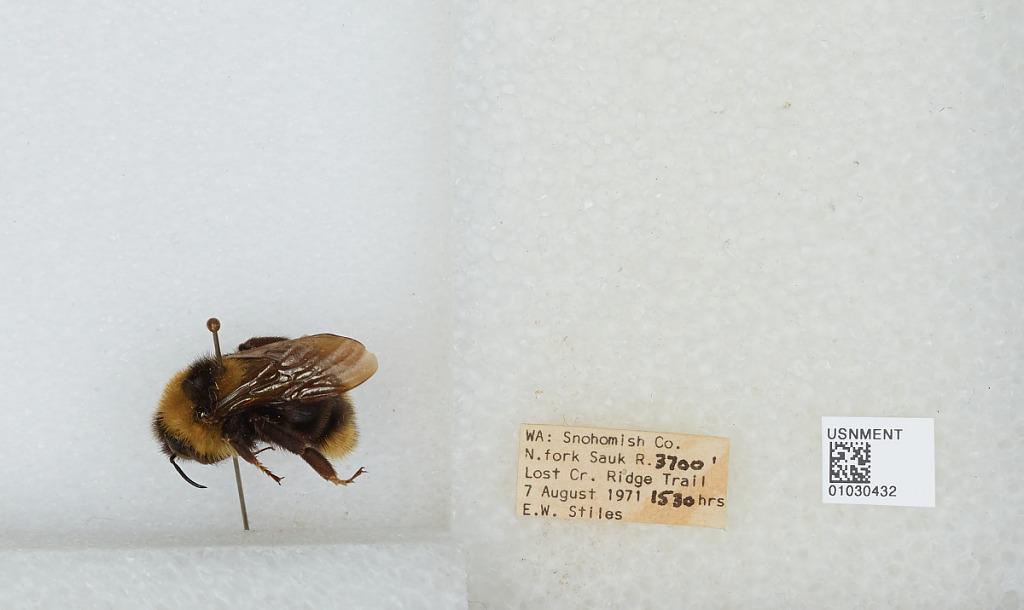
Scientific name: Bombus (Psithyrus) suckleyi Greene
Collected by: E. Stiles
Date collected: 1971-8-7
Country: United States
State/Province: Washington
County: Snohomish
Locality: North Fork Sauk River, Lost Creek Ridge Trail
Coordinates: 48.0936, -121.336